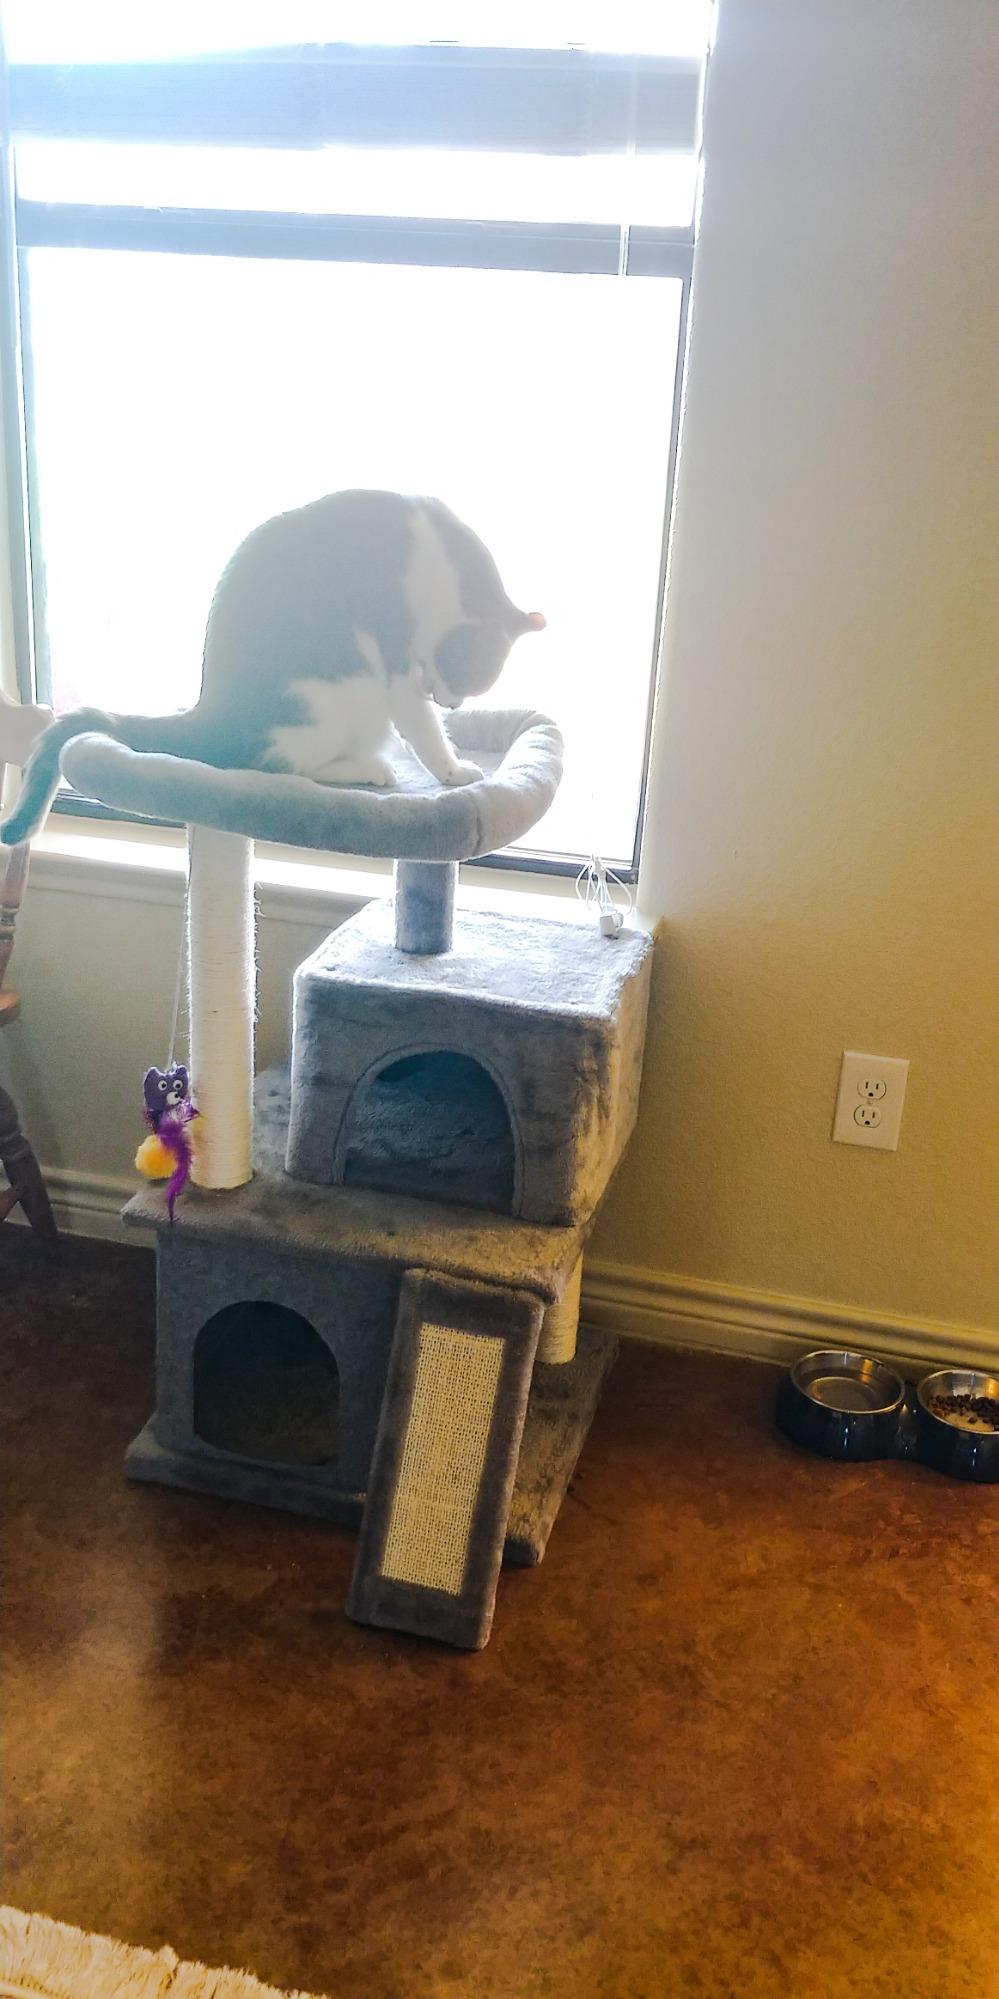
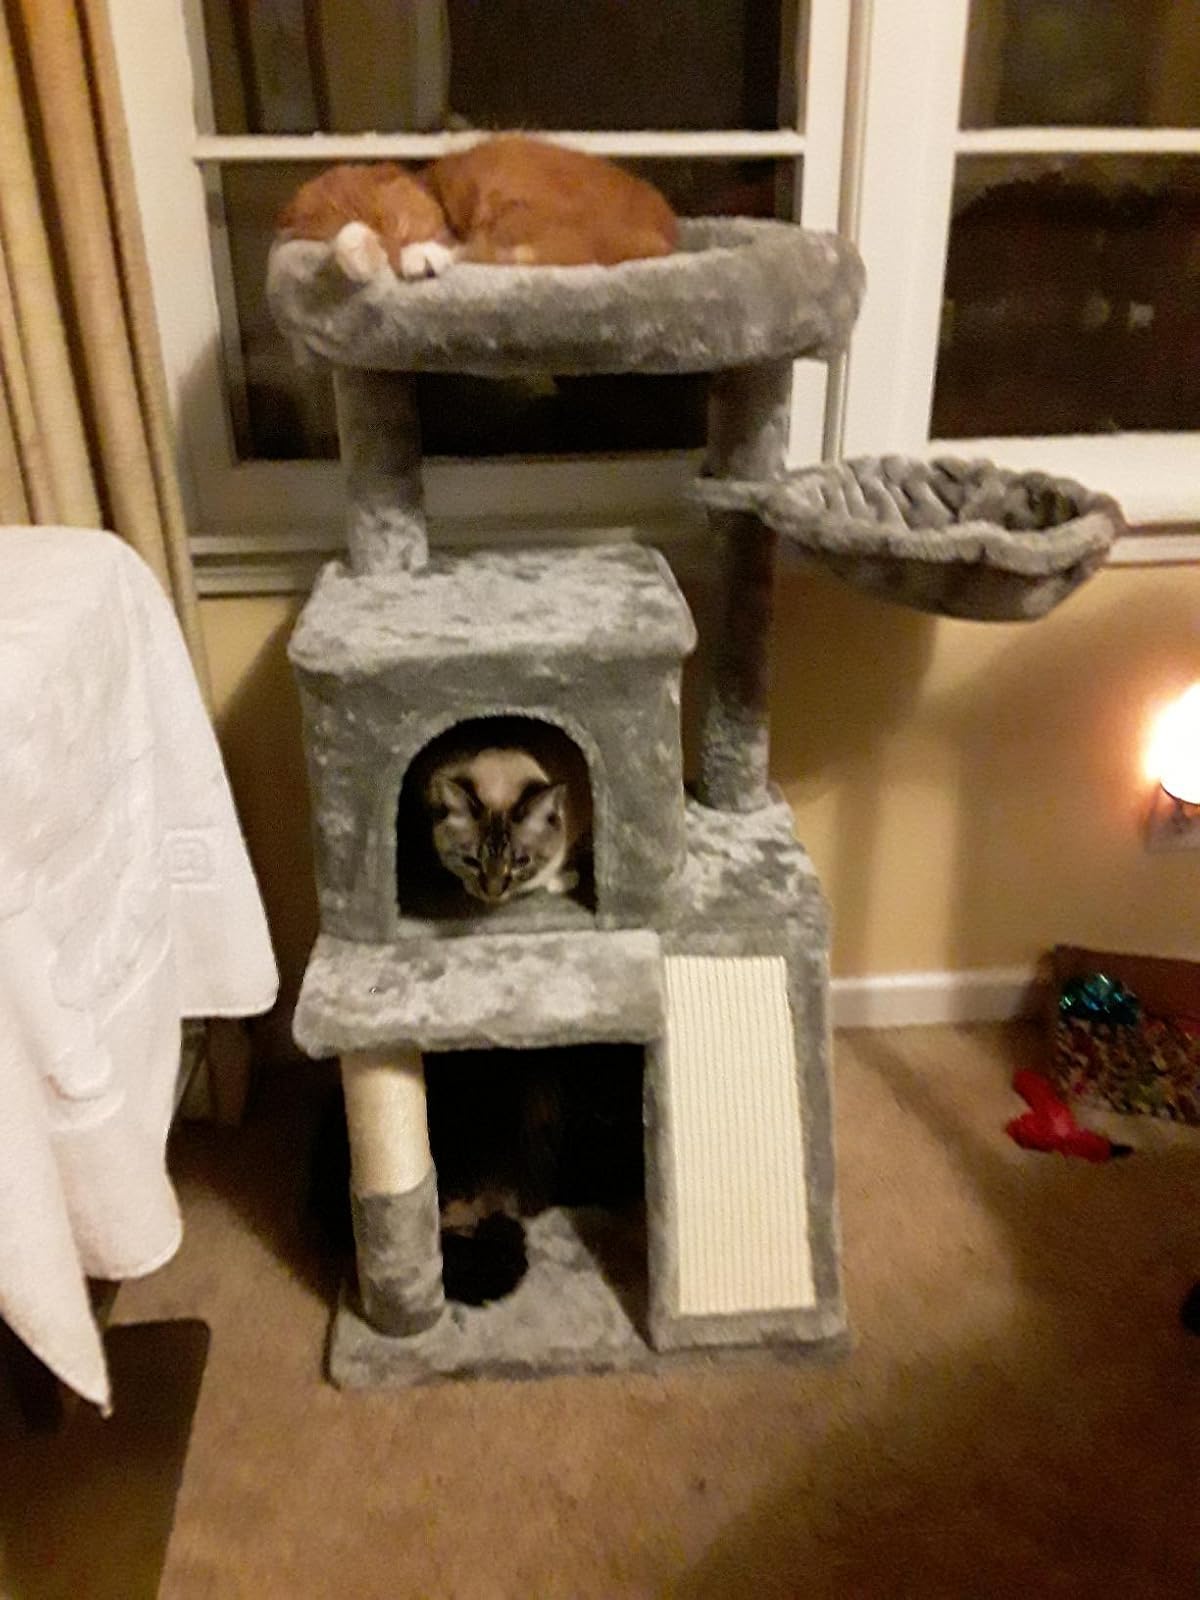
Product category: items_cat tree
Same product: no